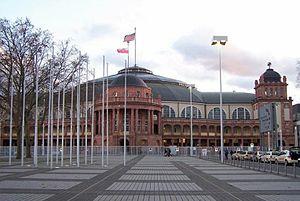
Les MTV Europe Music Awards ont été créés en 1994 par MTV Europe pour récompenser les meilleurs clips vidéos de l'année en Europe. À l'origine conçus comme une alternative aux MTV Video Music Awards, les MTV Europe Music Awards sont aujourd'hui une célébration de ce que les téléspectateurs de MTV considèrent comme le meilleur de la musique. Contrairement aux VMA's, la plupart des prix sont décernés par les votes des téléspectateurs. Les MTV Europe Music Awards changent chaque année de ville hôte. Jusqu'ici l'événement a déjà été accueilli 5 fois par le Royaume-Uni et par l'Allemagne. Les prix sont présentés annuellement et retransmis en direct sur MTV Europe, MTV et la plupart des canaux MTV internationaux.